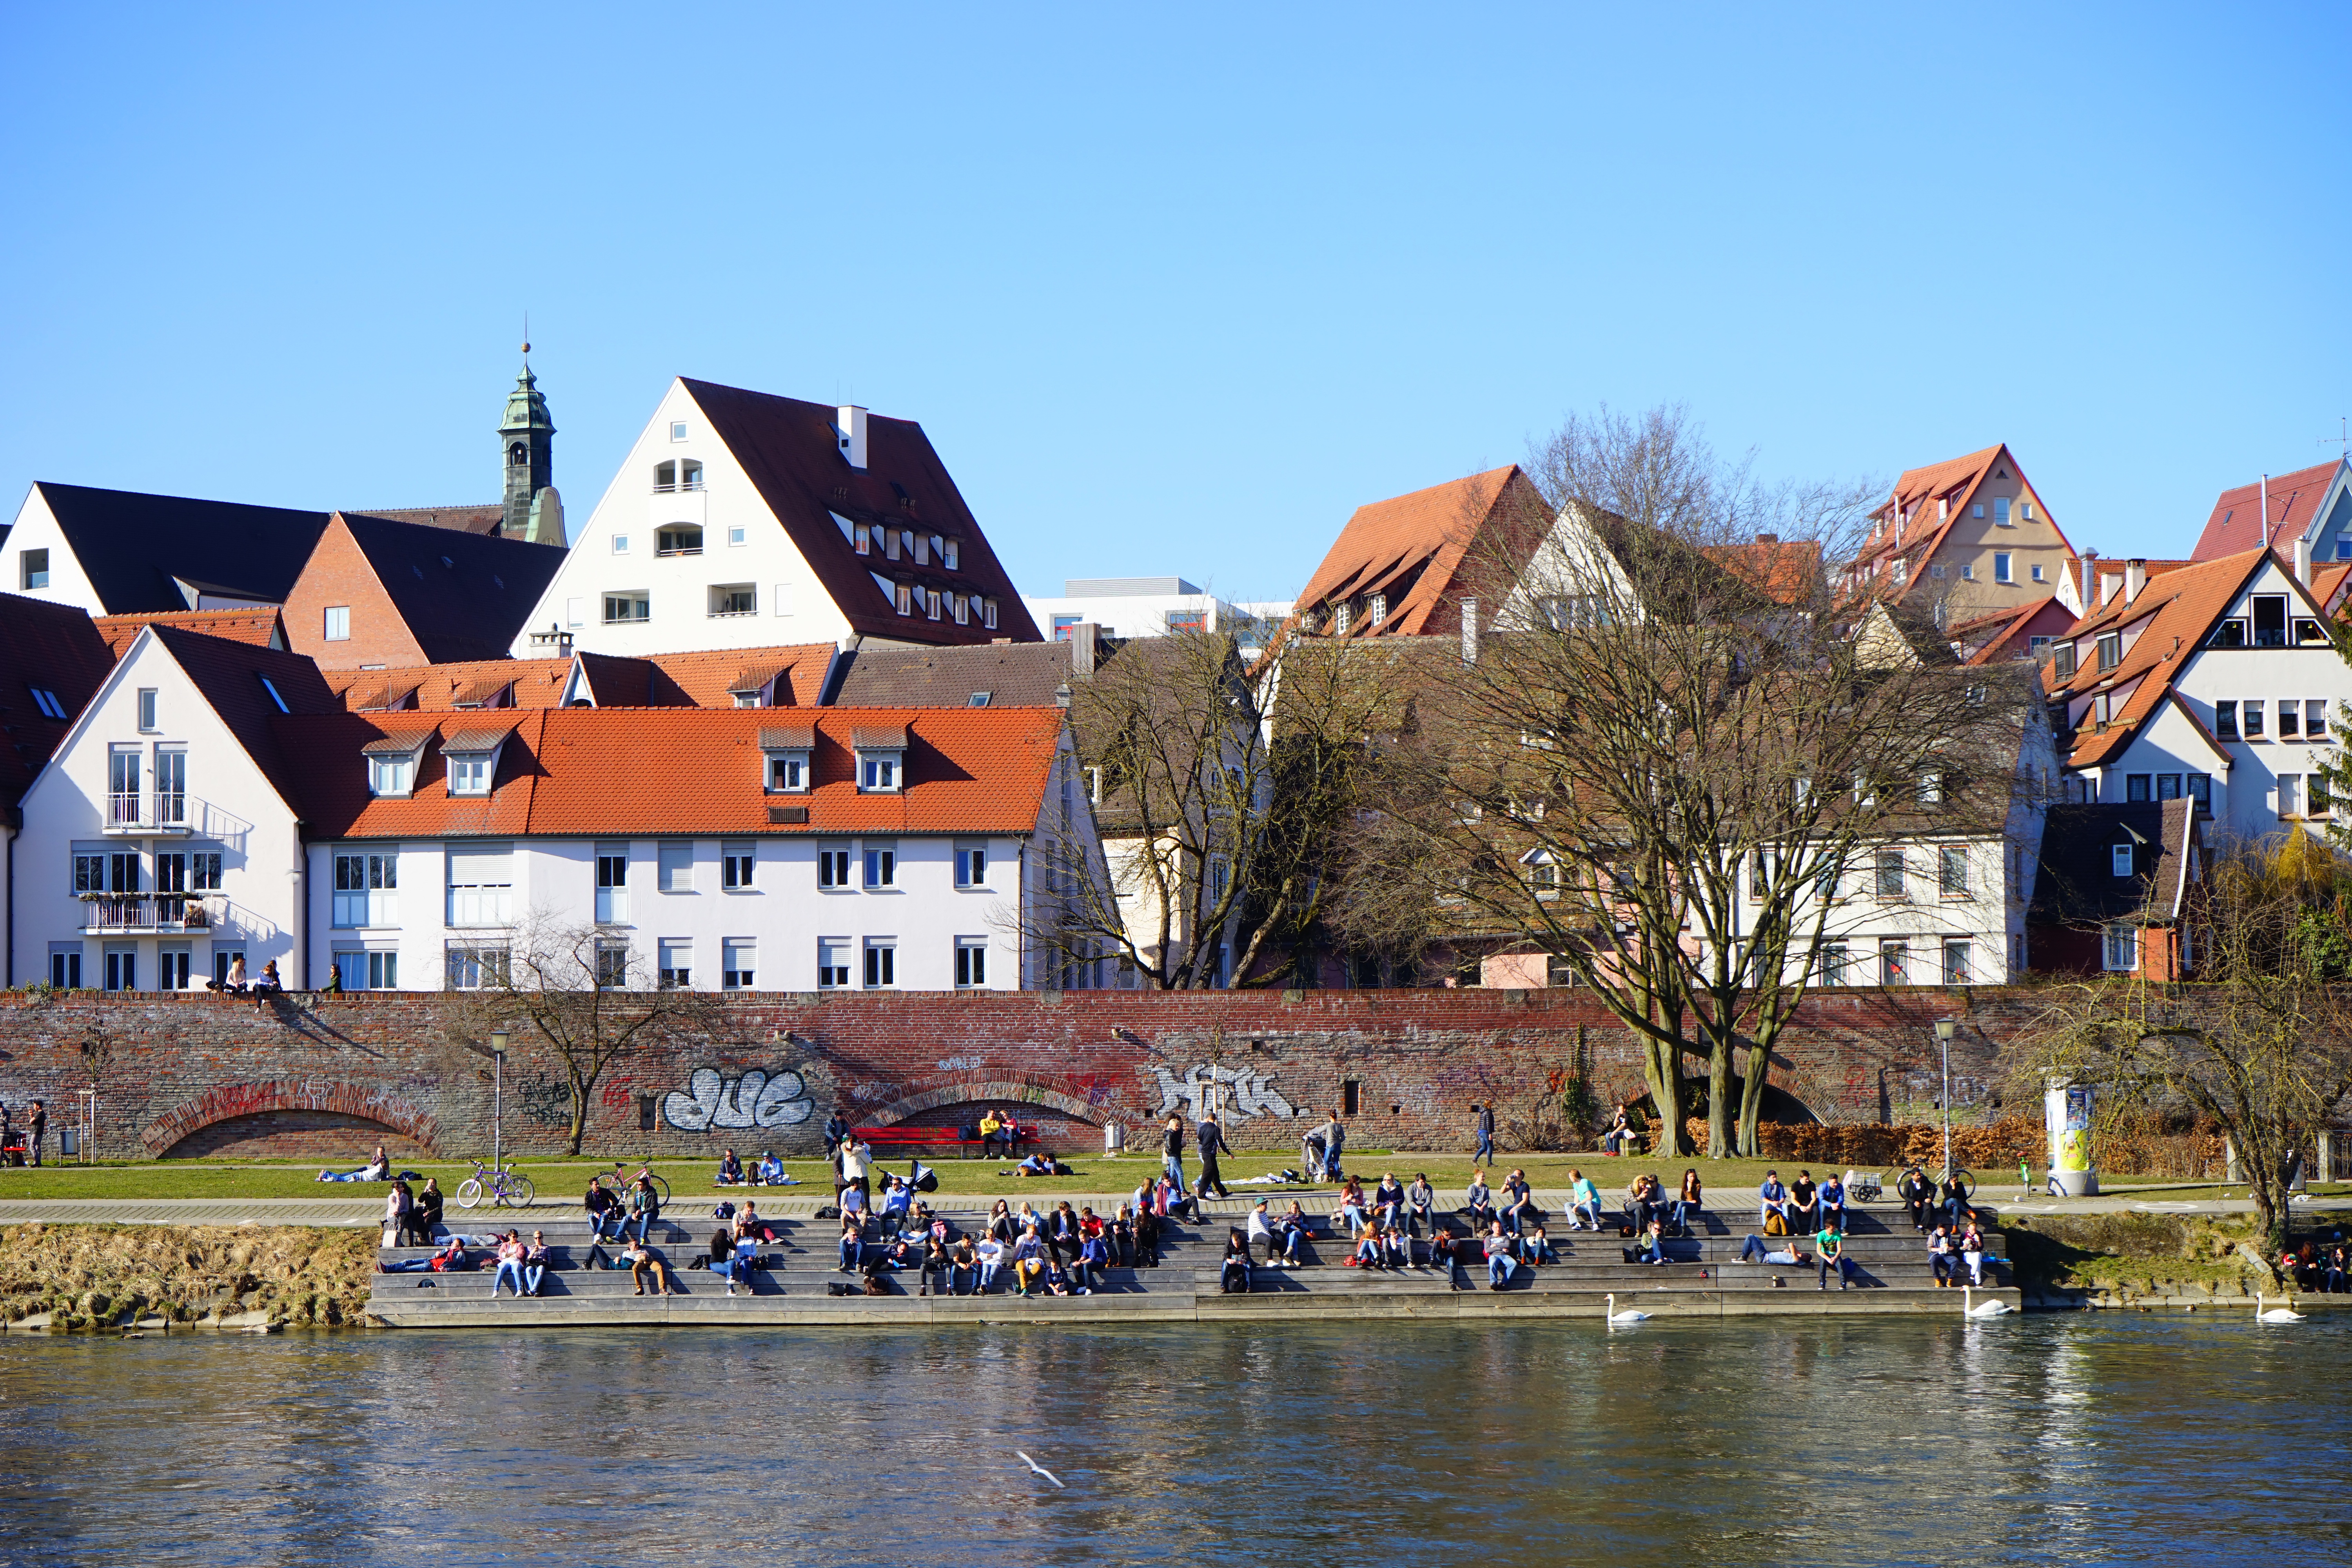
water, town, view, river, cityscape, downtown, vacation, tourism, waterway, city view, places of interest, old town, outlook, center, ulm, city wall